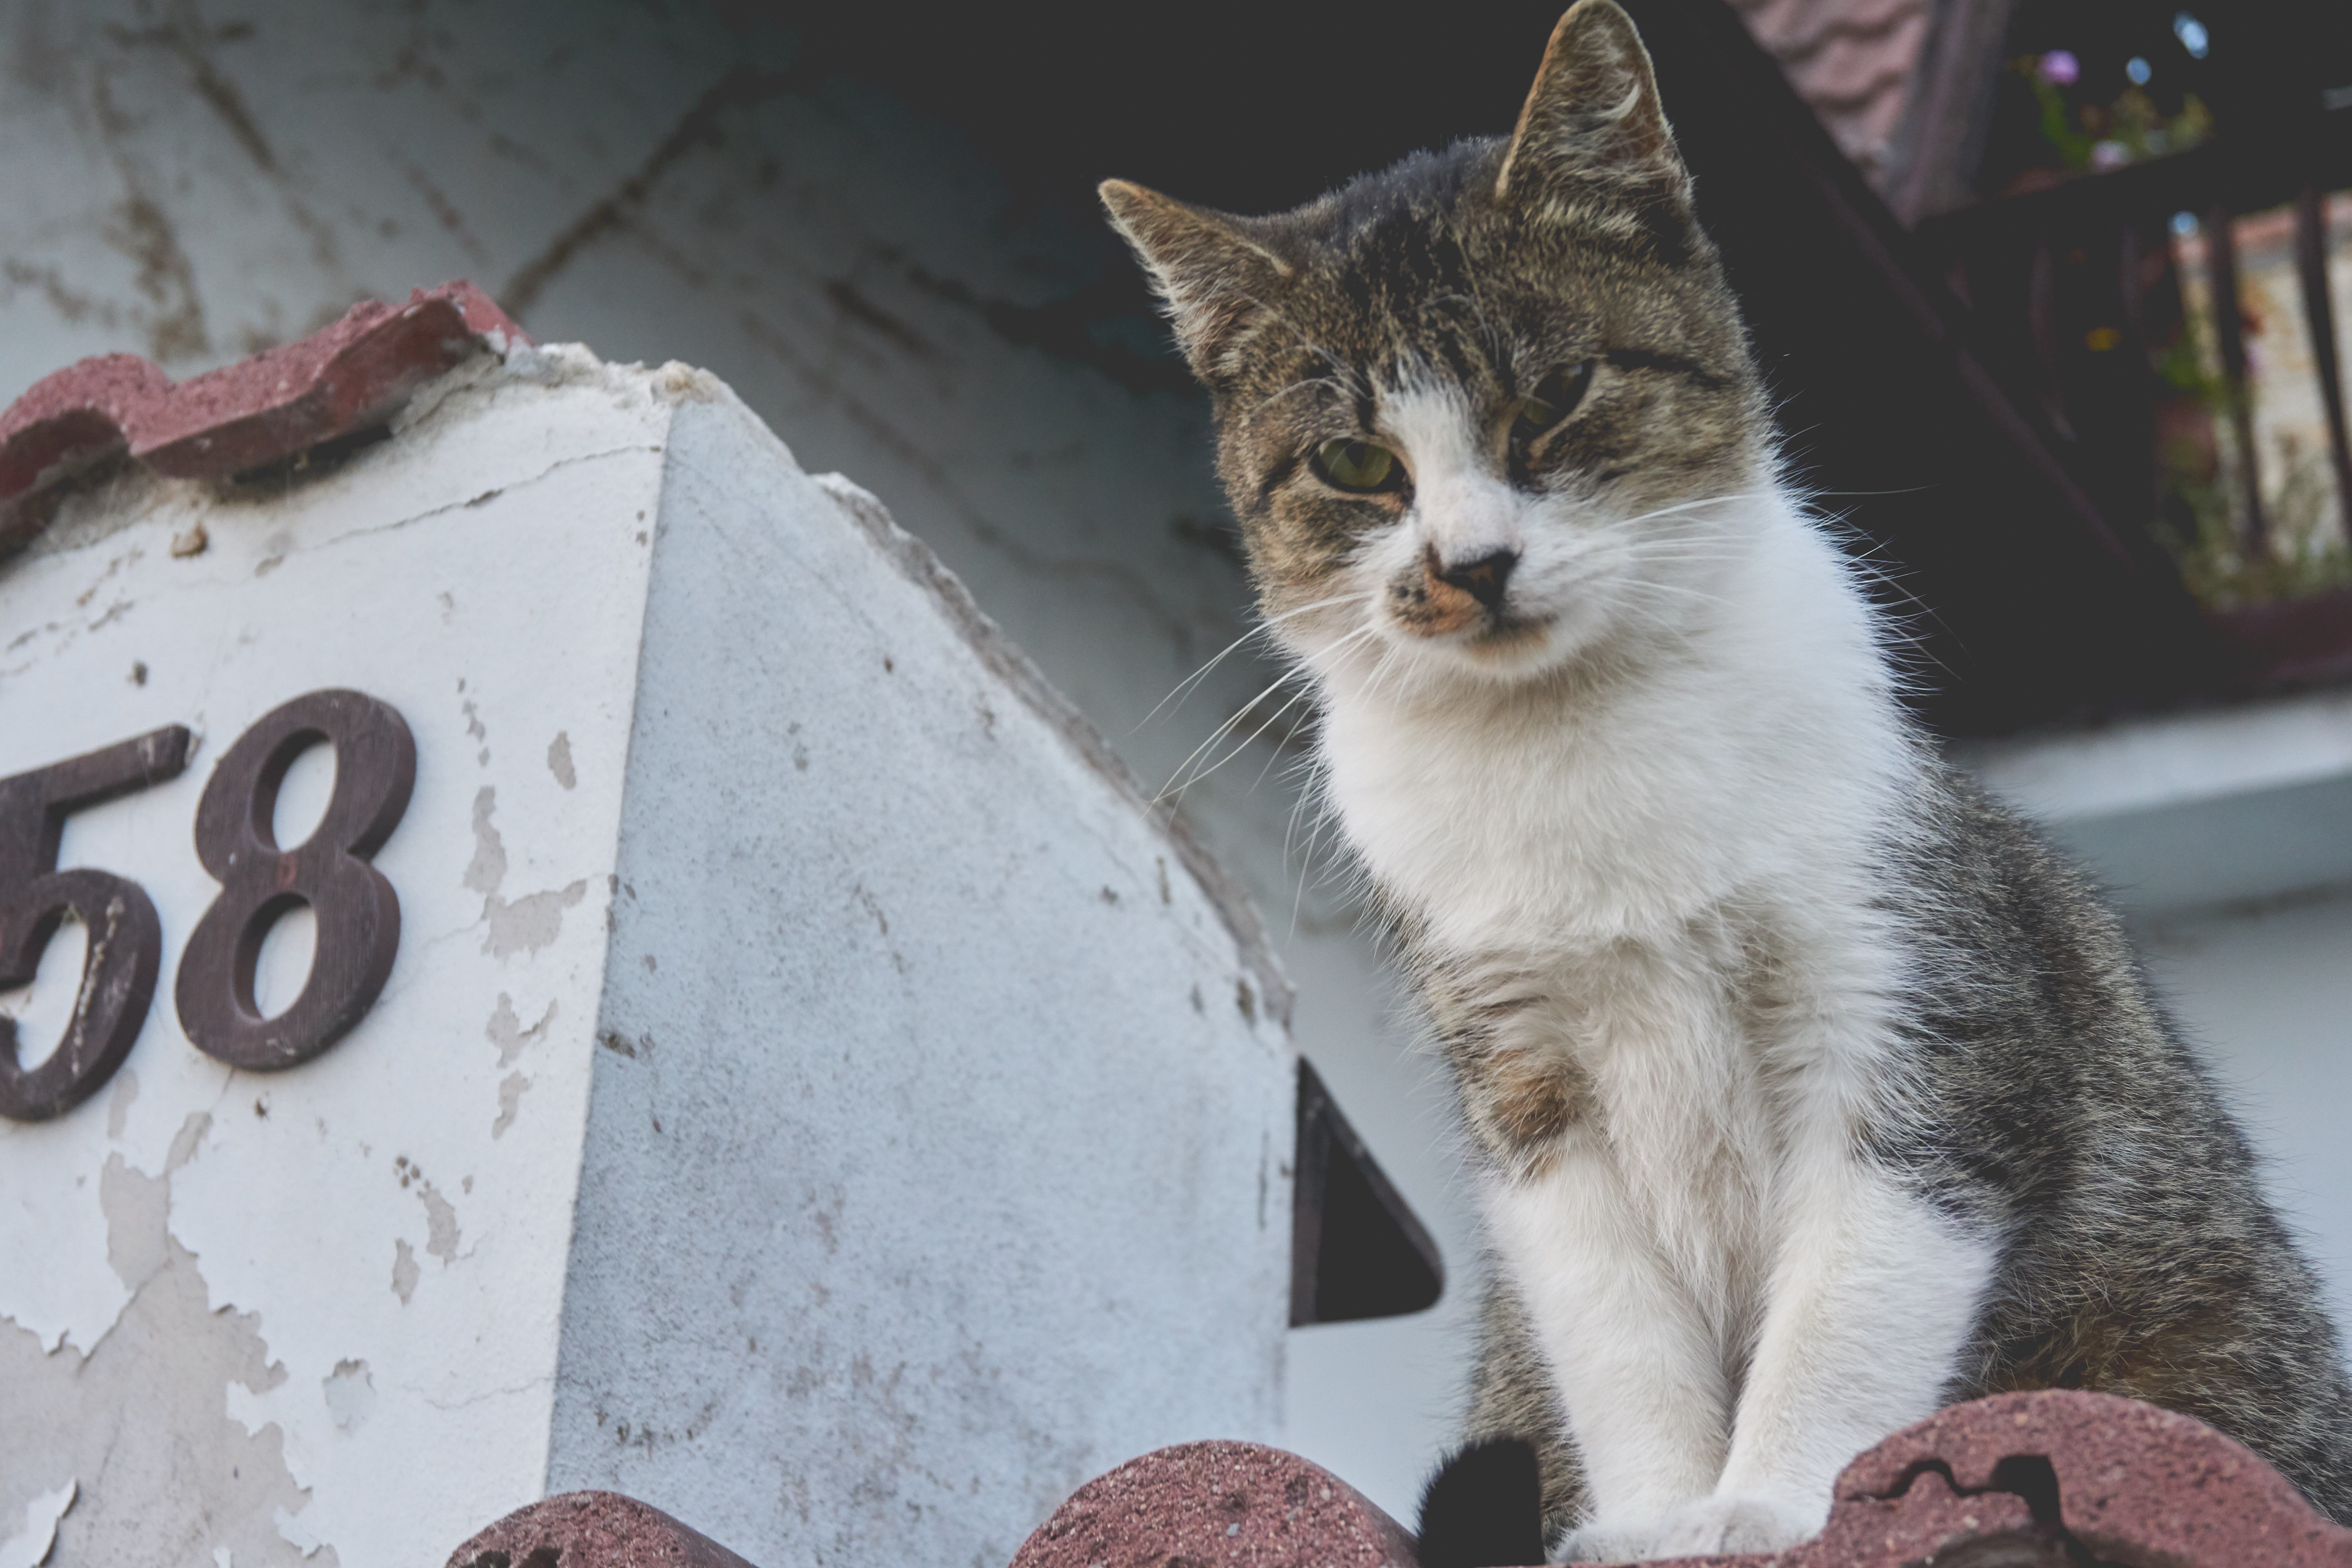
house, number, roof, animal, cute, wall, looking, pet, fur, kitten, cat, feline, tabby, mammal, concrete, sit, whiskers, grey, kitty, vertebrate, domestic, 58, low angle shot, european shorthair, small to medium sized cats, cat like mammal